Fred Dunlap

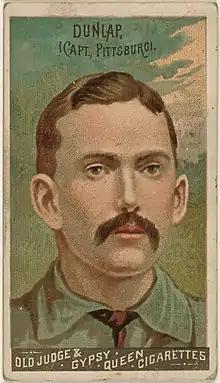
1888 baseball card of Dunlap

Frederick C. "Sure Shot" Dunlap (May 21, 1859 – December 1, 1902) was an American second baseman and manager in Major League Baseball from 1880 to 1891. He was the highest paid player in Major League Baseball from 1884 to 1889. He has also been rated by some contemporary and modern sources as the greatest overall second baseman of the 19th century. He earned the nickname "Sure Shot" for the strength and accuracy of his throws to first base, and was also sometimes referred to in the 1880s as the "King of Second Basemen."